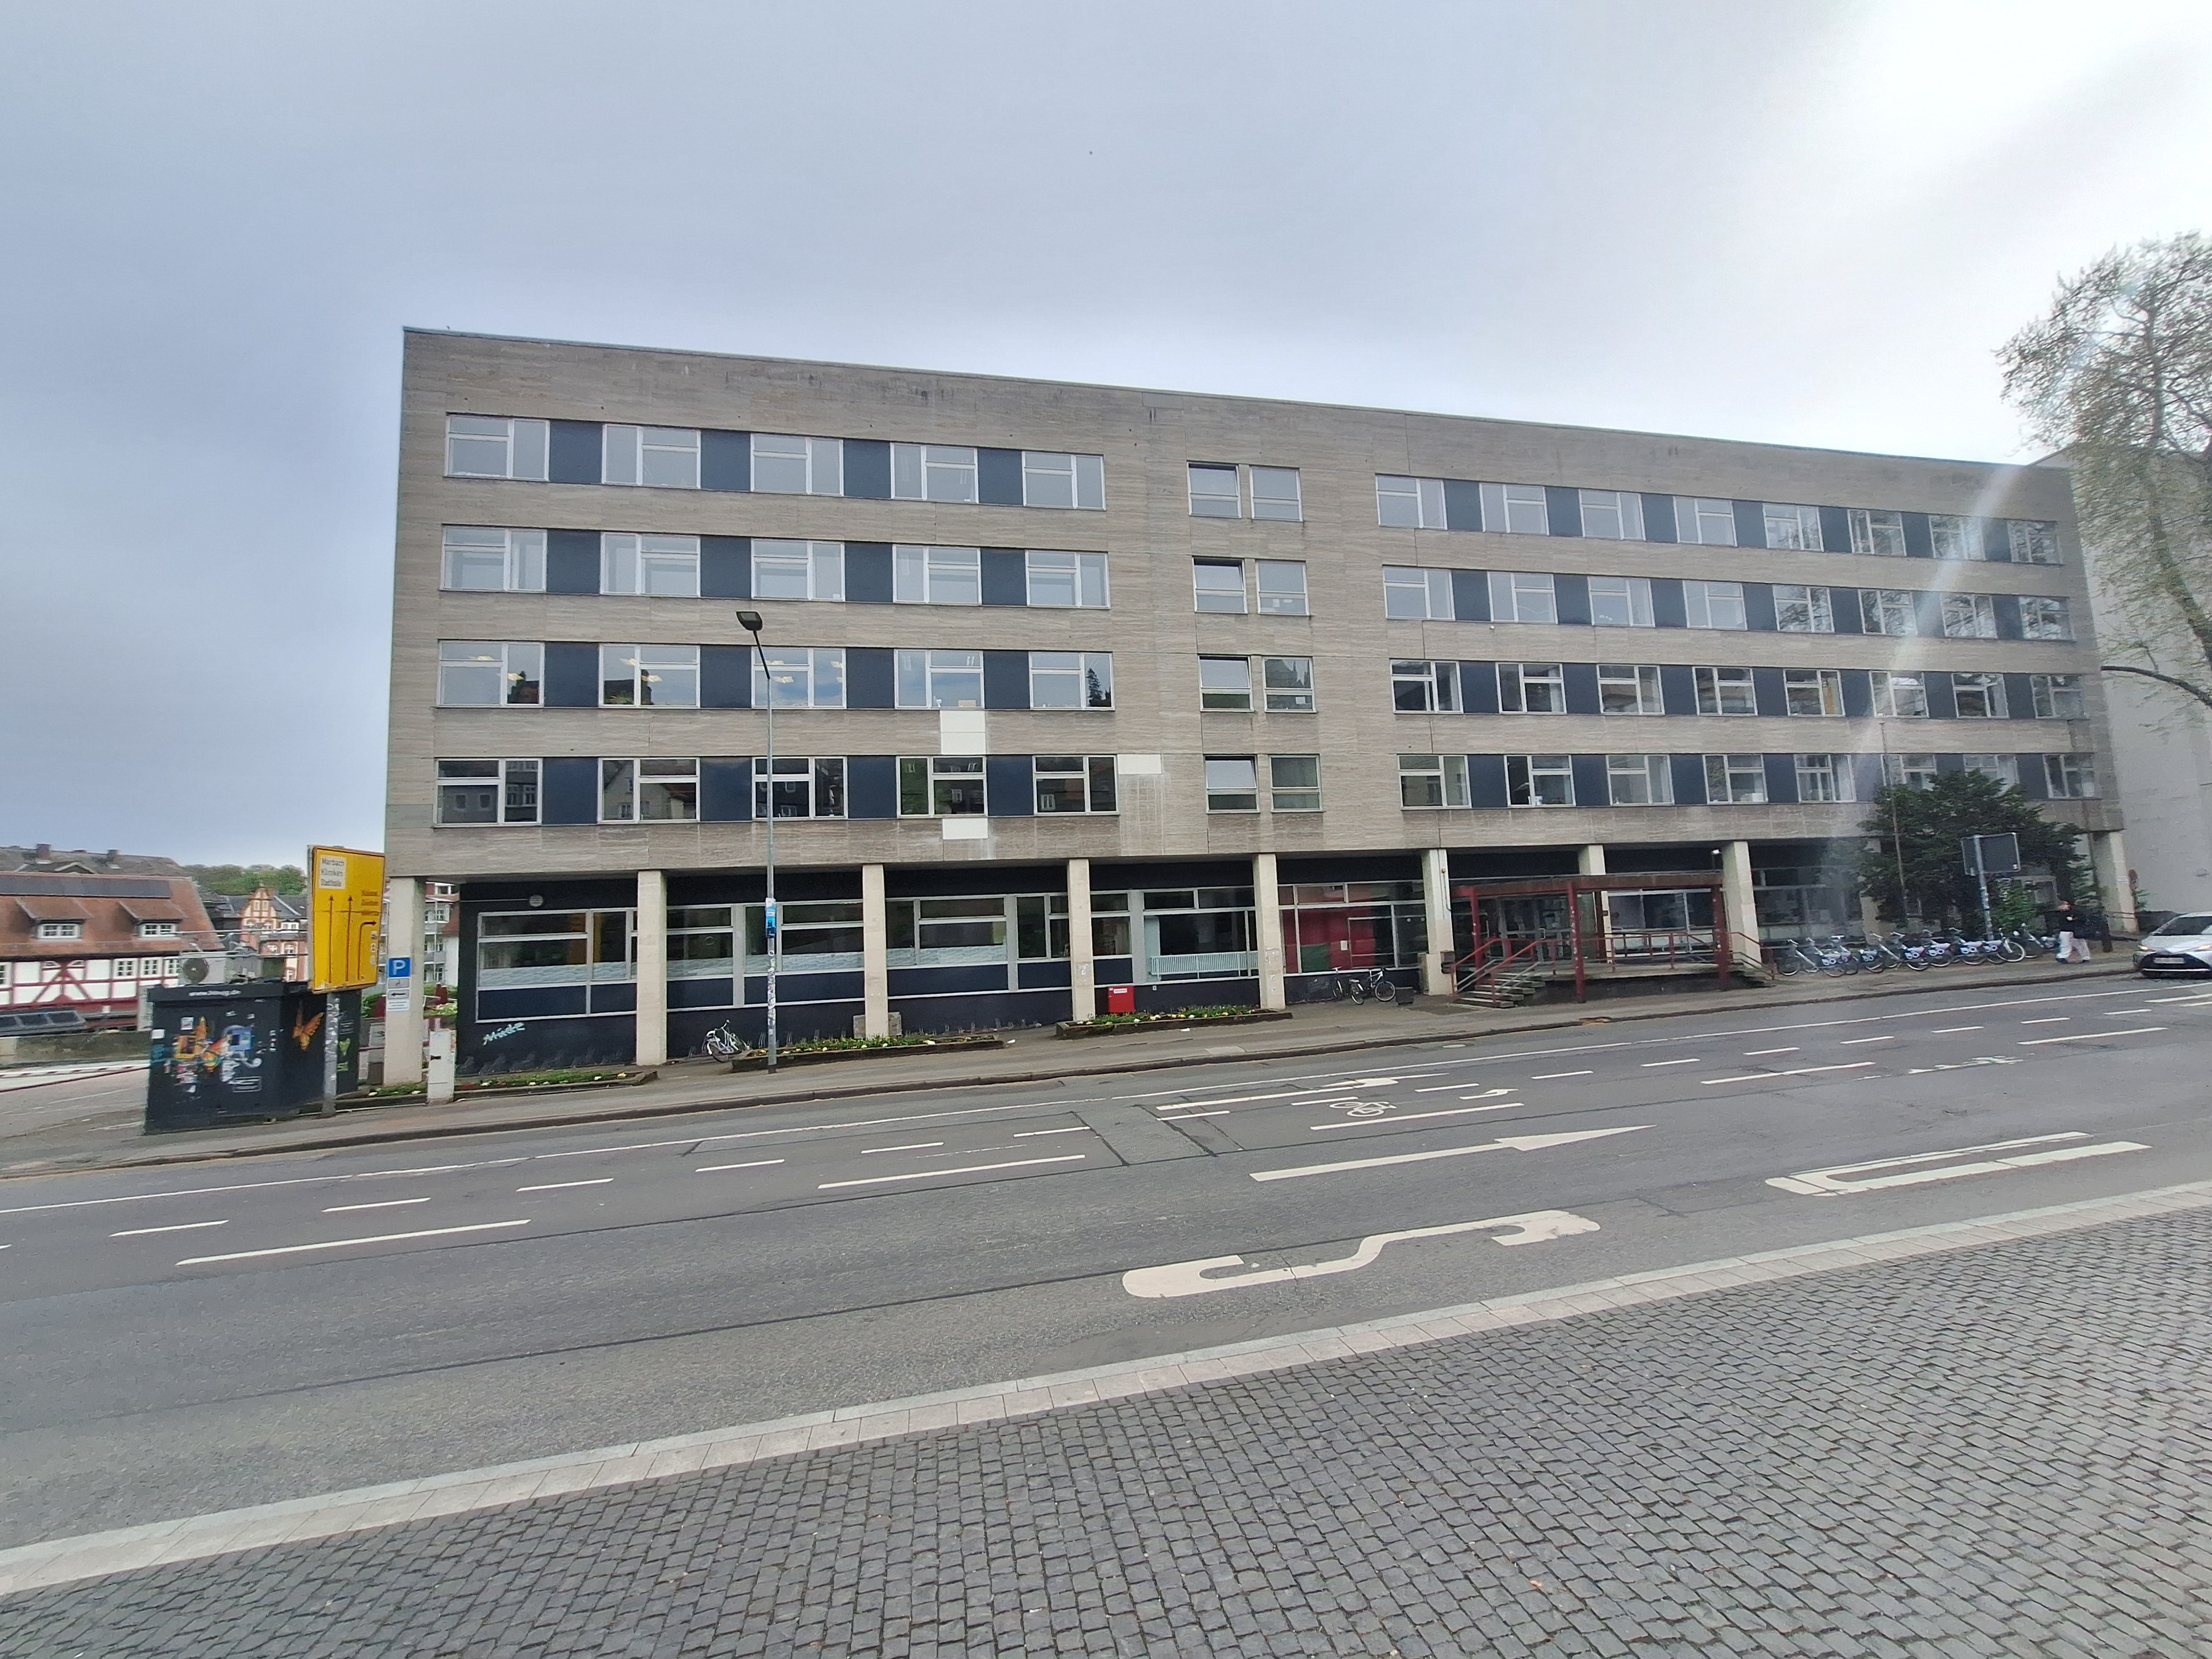
Building: Universitätsstraße 6